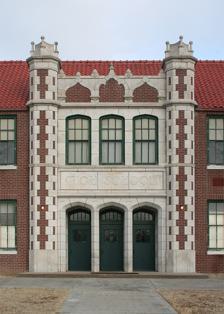
Building: Protection High School
Country: United States of America
Year built: 1930
United States historic place Protection High School U.S. National Register of Historic Places Show map of Kansas Show map of the United States Location 210 S. Jefferson, Protection, Kansas Coordinates 37°11′53″N 99°28′50″W / 37.1979576°N 99.4805815°W / 37.1979576; -99.4805815 Area 9.9 acres (4.0 ha) Built 1930; 1950 Architect Routledge & Hertz ; et al. Architectural style Late Gothic Revival Website www .usd300ks .com /scms MPS Public Schools of Kansas MPS NRHP reference No. 05001244 Added to NRHP November 15, 2005 Protection High School (now South Central Middle School), looking southeast, 2007 The Protection High School , located at 210 S. Jefferson in Protection, Kansas , was built in 1930.  It was designed by architects Routledge & Hertz in Late Gothic Revival style.  An extension to add a grade school in 1950 was designed by Hibbs & Robinson.  It has also been known as South Central Middle School and Elementary as the two schools operated by Comanche County USD 300 occupy the building.  It was listed on the National Register of Historic Places in 2005. It was deemed significant "as the public school in Protection, an important component in the development and survival of the small rural community in southwest Kansas", and also "as a representative of a Late Gothic Revival educational structure and work of Hutchinson architects Routledge and Hertz." References